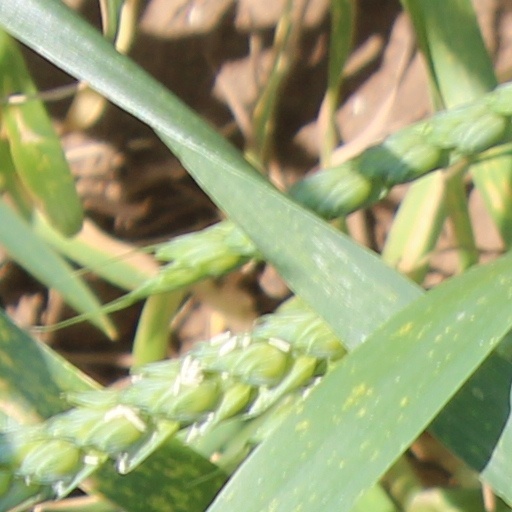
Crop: wheat